Ambleside

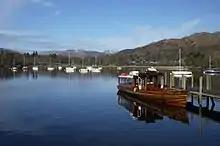
Boats at Waterhead Pier

The building was depicted by the Victorian landscapist Lewis Pinhorn Wood (1848–1918) in his late 19th century work "The Cobbler's Shop on the Bridge".